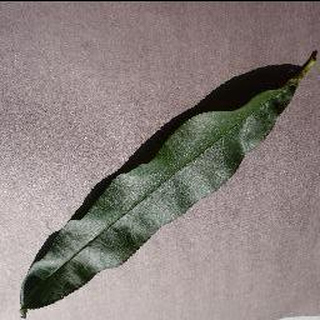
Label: healthy_peach